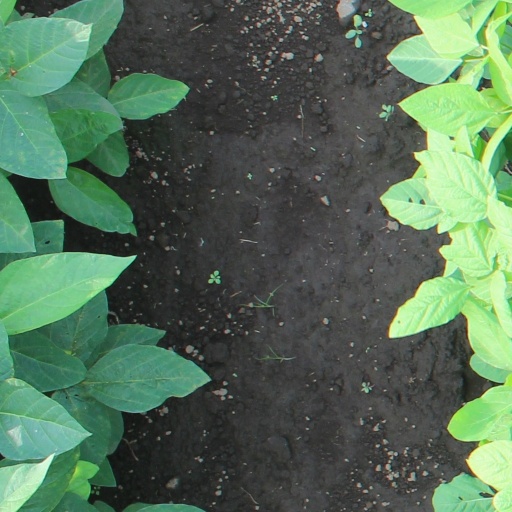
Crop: soybean